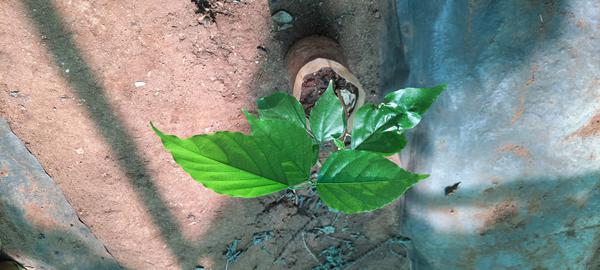
Plant: Honge